Illegal immigration

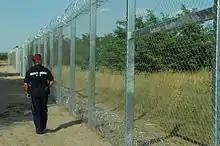
The Hungarian–Serbian border fence

On 1 June 2013, the "Migration Amendment (Reform of Employer Sanctions) Act 2013" commenced. This new law puts the onus on businesses to ensure that their employees maintain the necessary work entitlements in Australia. The new legislation also enables the Australian Department of Immigration and Citizenship to levy infringement notices against the business (AUD $15,300) and individual (AUD $3,060) employers on a strict liability basis—meaning that there is no requirement to prove fault, negligence or intention.